P. M. Pasinetti

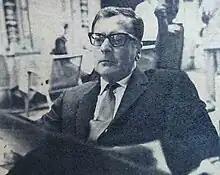
Pier Maria Pasinetti.

Pier Maria (P.M.) Pasinetti (24 June 1913 Italy – 8 July 2006) was an Italian-American novelist, professor and journalist. The Italian director Francesco Pasinetti was his older brother.